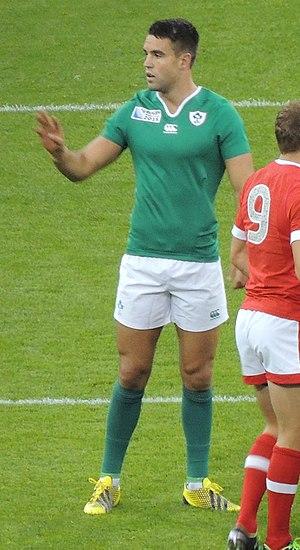
Conor Murray, né le 20 avril 1989 à Limerick, est un joueur de rugby à XV irlandais qui joue en équipe nationale. Il évolue au poste de demi de mêlée avec le Munster depuis 2010.